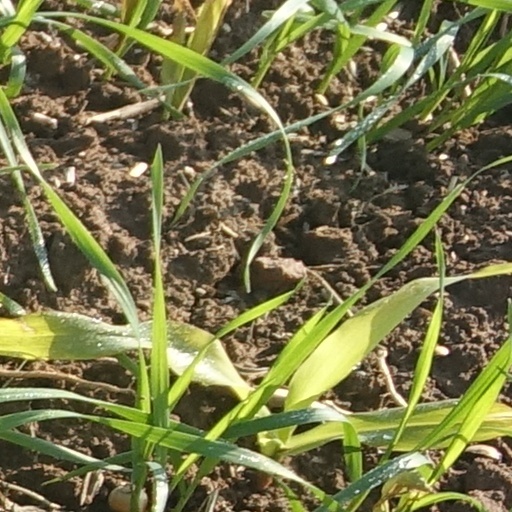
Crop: wheat